Child labour in India

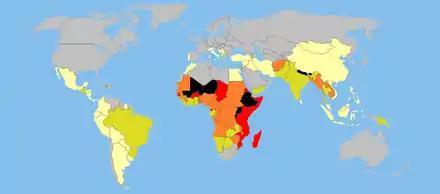
Child labour in India and rest of the world, during 2003 in 10–18 age group, with an estimated 11%, is in green with 10–20% incidence levels, along with countries in red (30%–40%) and brown and black (40%–100%), World Bank World Development Indicators 2005.

A proportion of children in India are engaged in child labour. In 2011, the national census of India found that the total number of child labourers, aged [5–14], to be at 10.12 million, out of the total of 259.64 million children in that age group. The child labour problem is not unique to India; worldwide, about 217 million children work, many full-time.